N. K. Naik

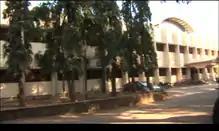
Aerospace Engineering Department, IIT Bombay

His research papers have been published in many archival journals. He has written a book on "Woven Fabric Composites" published by Technomic, USA. He has also contributed chapters to the books published by Blackie Academic and Professional, London; Marcel Dekker, Inc., New York and Woodhead Publishing Limited, Cambridge, U.K.